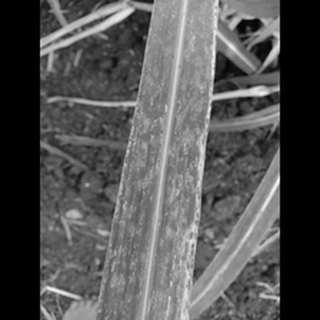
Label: sugarcane_rust